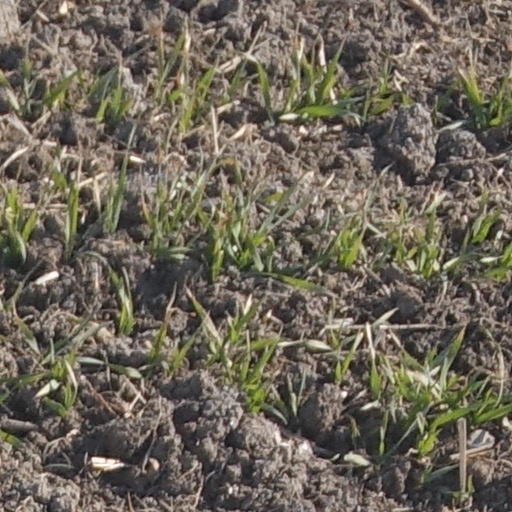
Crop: wheat